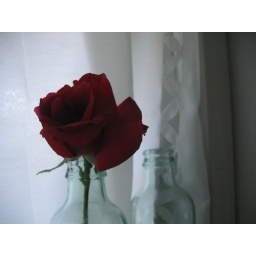
red rose in coke bottle